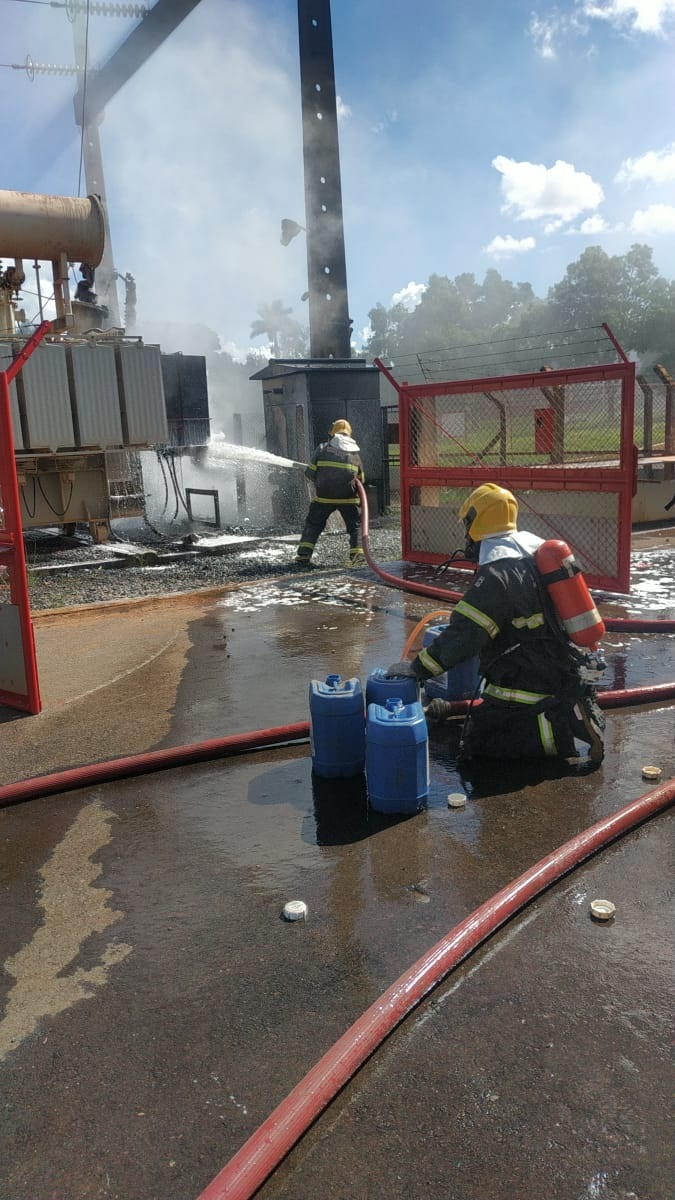
Fire: no
Smoke: yes